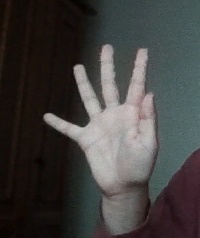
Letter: sheen